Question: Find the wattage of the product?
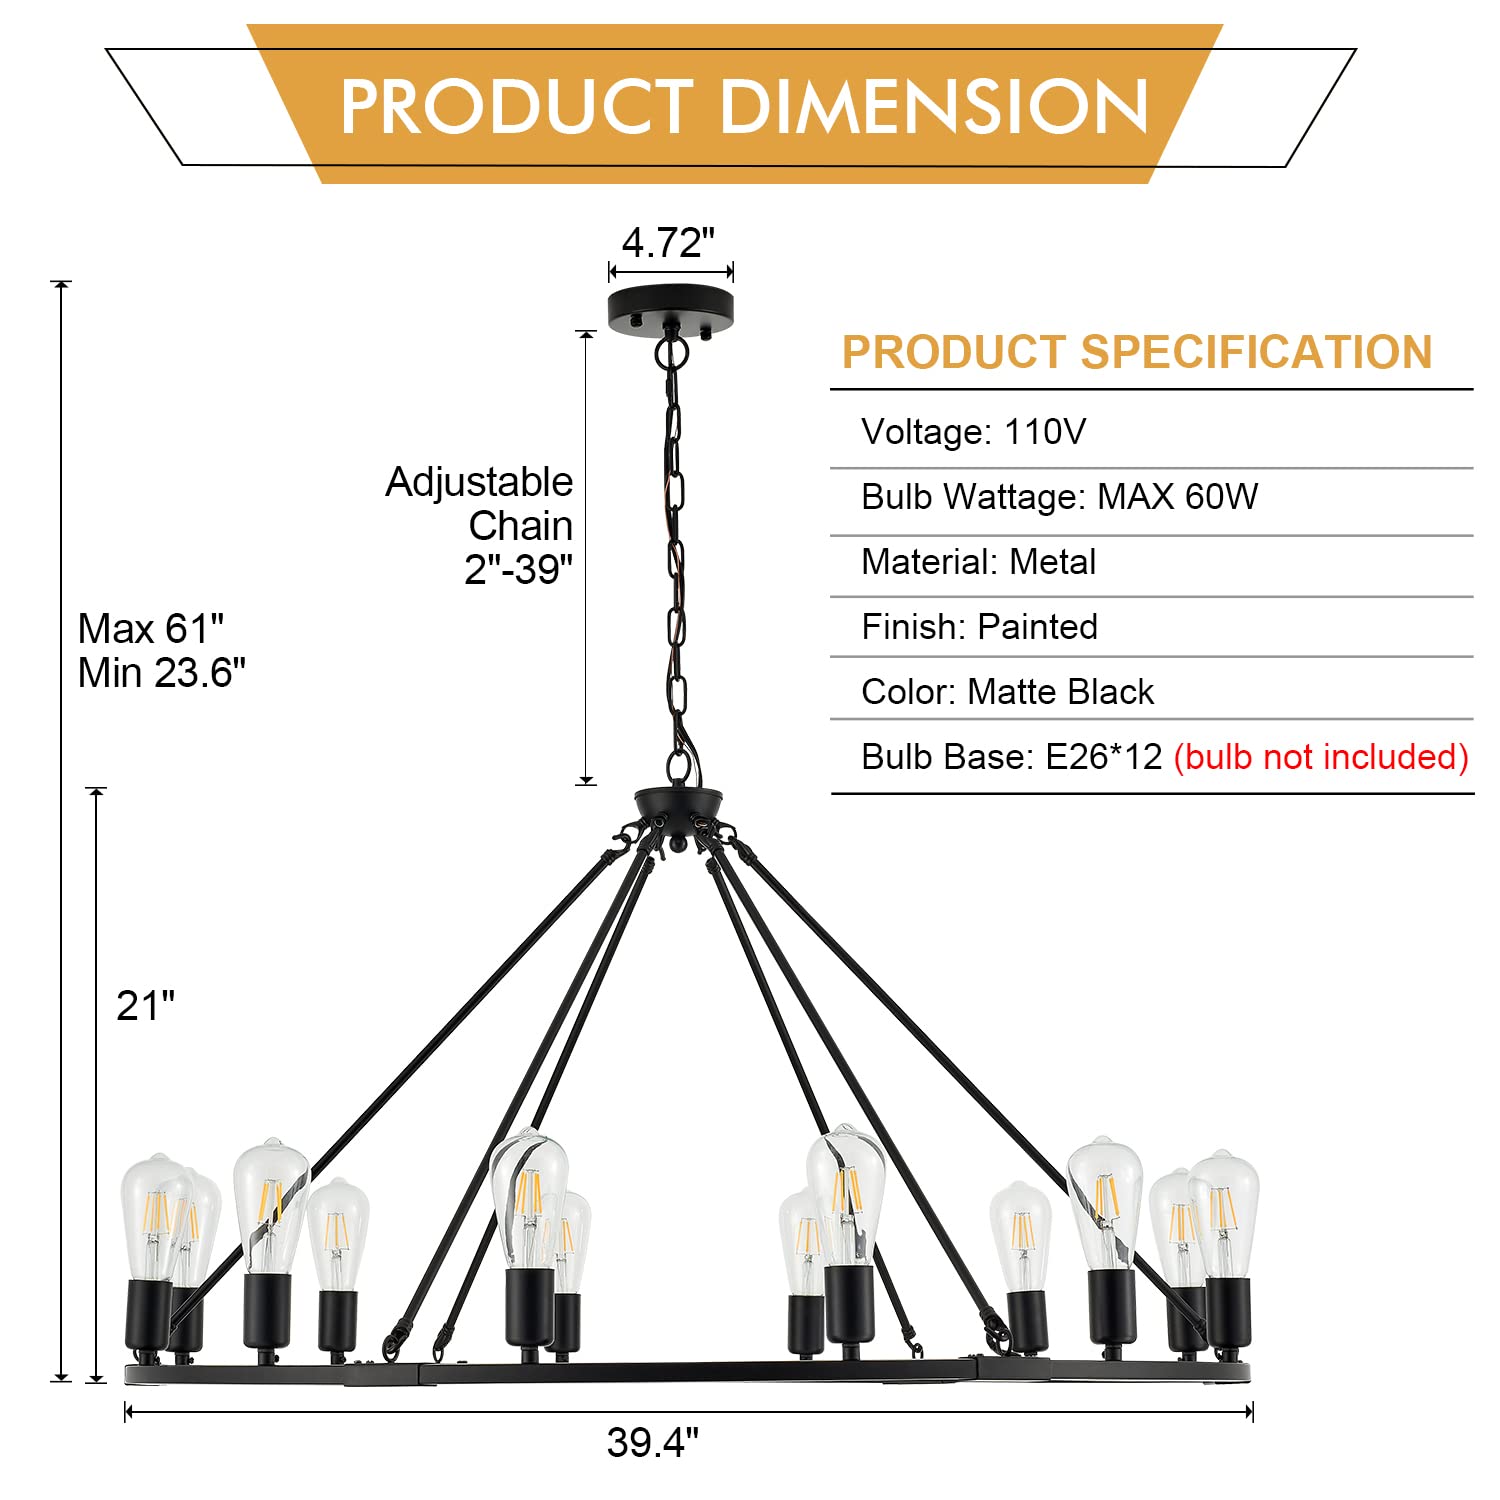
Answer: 60.0 watt